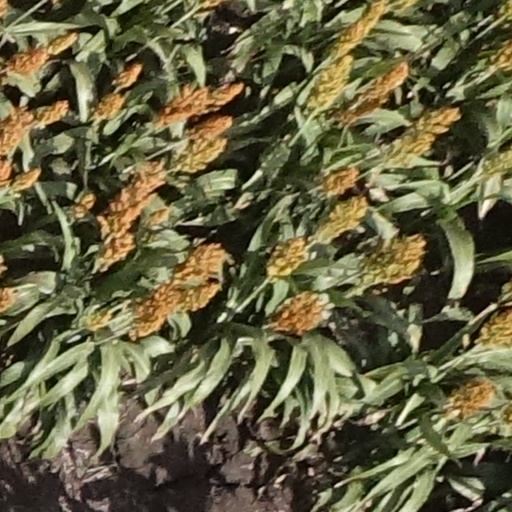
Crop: sorghum